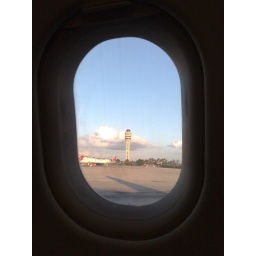
Orlando International Airport MCO Control Tower framed by airplane window